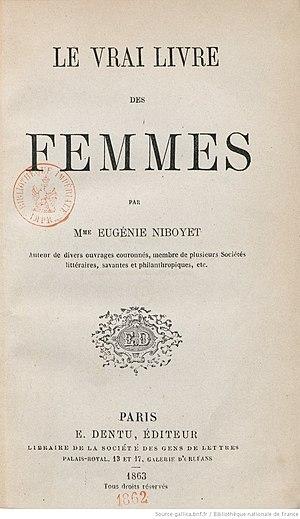
Eugénie Niboyet, née le 11 septembre 1796 et morte le 6 janvier 1883, écrivaine et journaliste, est une militante du droit des femmes, figure du féminisme.